Frédéric Blanc

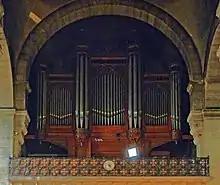
Organ of Notre-Dame d'Auteuil built by Cavaillé-Coll

From 1987 to 1995, he was assistant organist at the Basilica of Saint-Sernin, Toulouse, and from 1993 to 1999 lecturer in organ at the Conservatoire de Bordeaux. He won second prize at the in 1996, In 1997, he won the Grand Prix d'improvisation of the international organ competition . Since 1999, Blanc has been titular organist at Notre-Dame d'Auteuil in Paris which features a Cavaillé-Coll organ. In August 2003, he was a lecturer at the International Altenberg Organ Academy for Improvisation. He is also a member of the organ commission of Paris and a member of the commission for non-historic organs in the music department of the French Ministry of Culture.